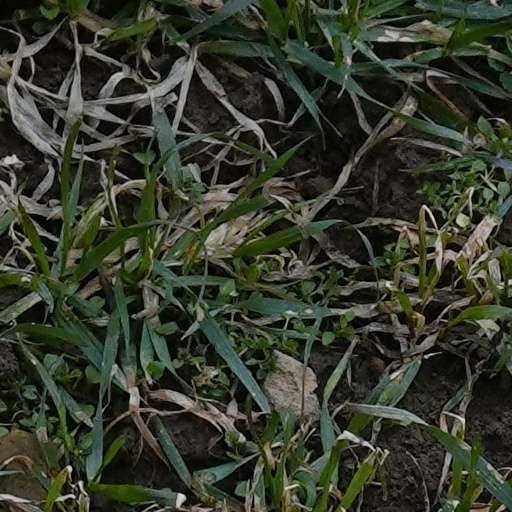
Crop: wheat